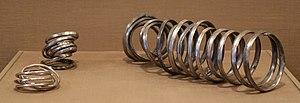
La civilisation babylonienne s'épanouit en Mésopotamie du Sud du début du IIᵉ millénaire av. J.‑C. jusqu'au début de notre ère. Elle prit corps à partir de l'héritage des civilisations du Sud mésopotamien plus anciennes dont elle est historiquement la prolongation. Elle prend corps avec l'affirmation politique de Babylone, État qui fut à partir du XVIIIᵉ siècle av. J.-C. l'entité politique dominant le Sud mésopotamien, et ce pendant plus d'un millénaire.